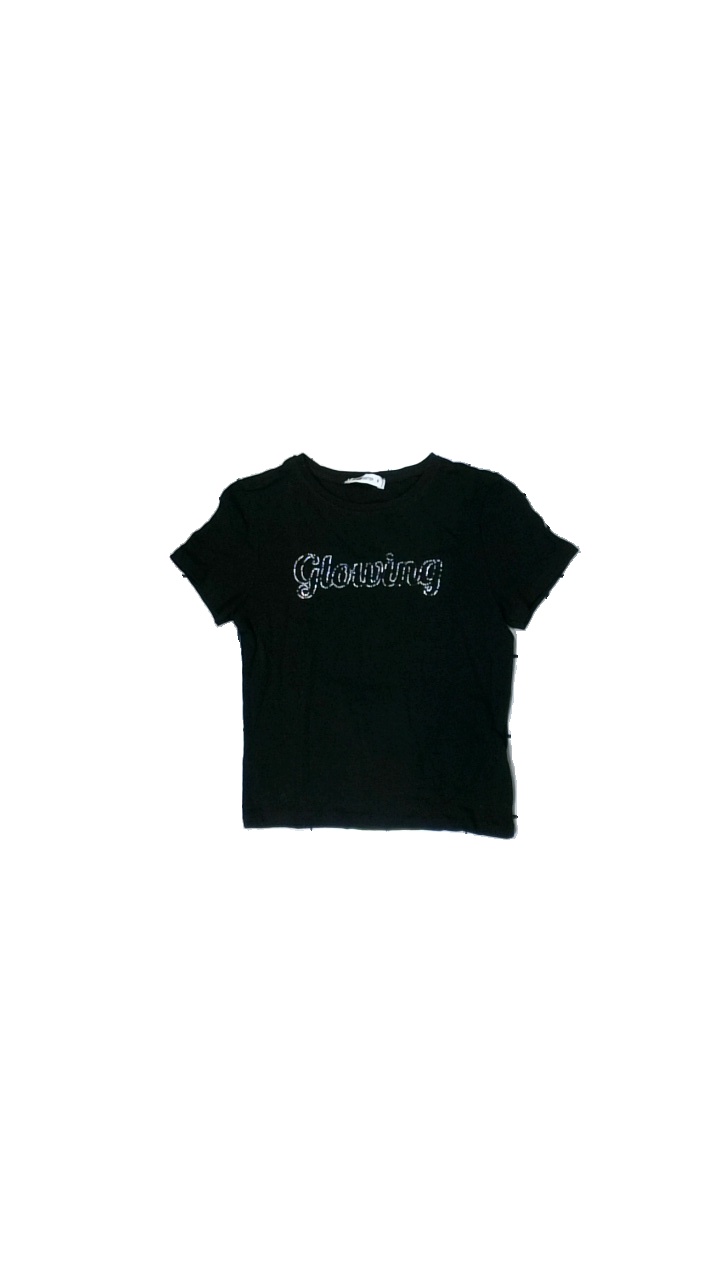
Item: T-shirt (Ladies)
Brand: Fbsisters (new Yorker)
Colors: Black
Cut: Tight, C-collar
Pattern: Other
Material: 100% cotton
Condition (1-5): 3
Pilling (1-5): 5
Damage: a couple decorative stones have fallen off
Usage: Recycle
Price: <50